Tlingit cuisine

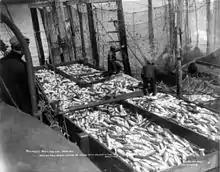
Commercial salmon production by the Tlingit, 1907

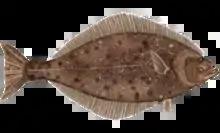
Pacific halibut

The primary staple of the Tlingit diet, salmon was traditionally caught using a variety of methods. The most common was the fishing weir or trap to restrict movement upstream. These traps allowed hunters to easily spear a good amount of fish with little effort. It did, however, required extensive cooperation between the men fishing and the women on the shore doing the cleaning.